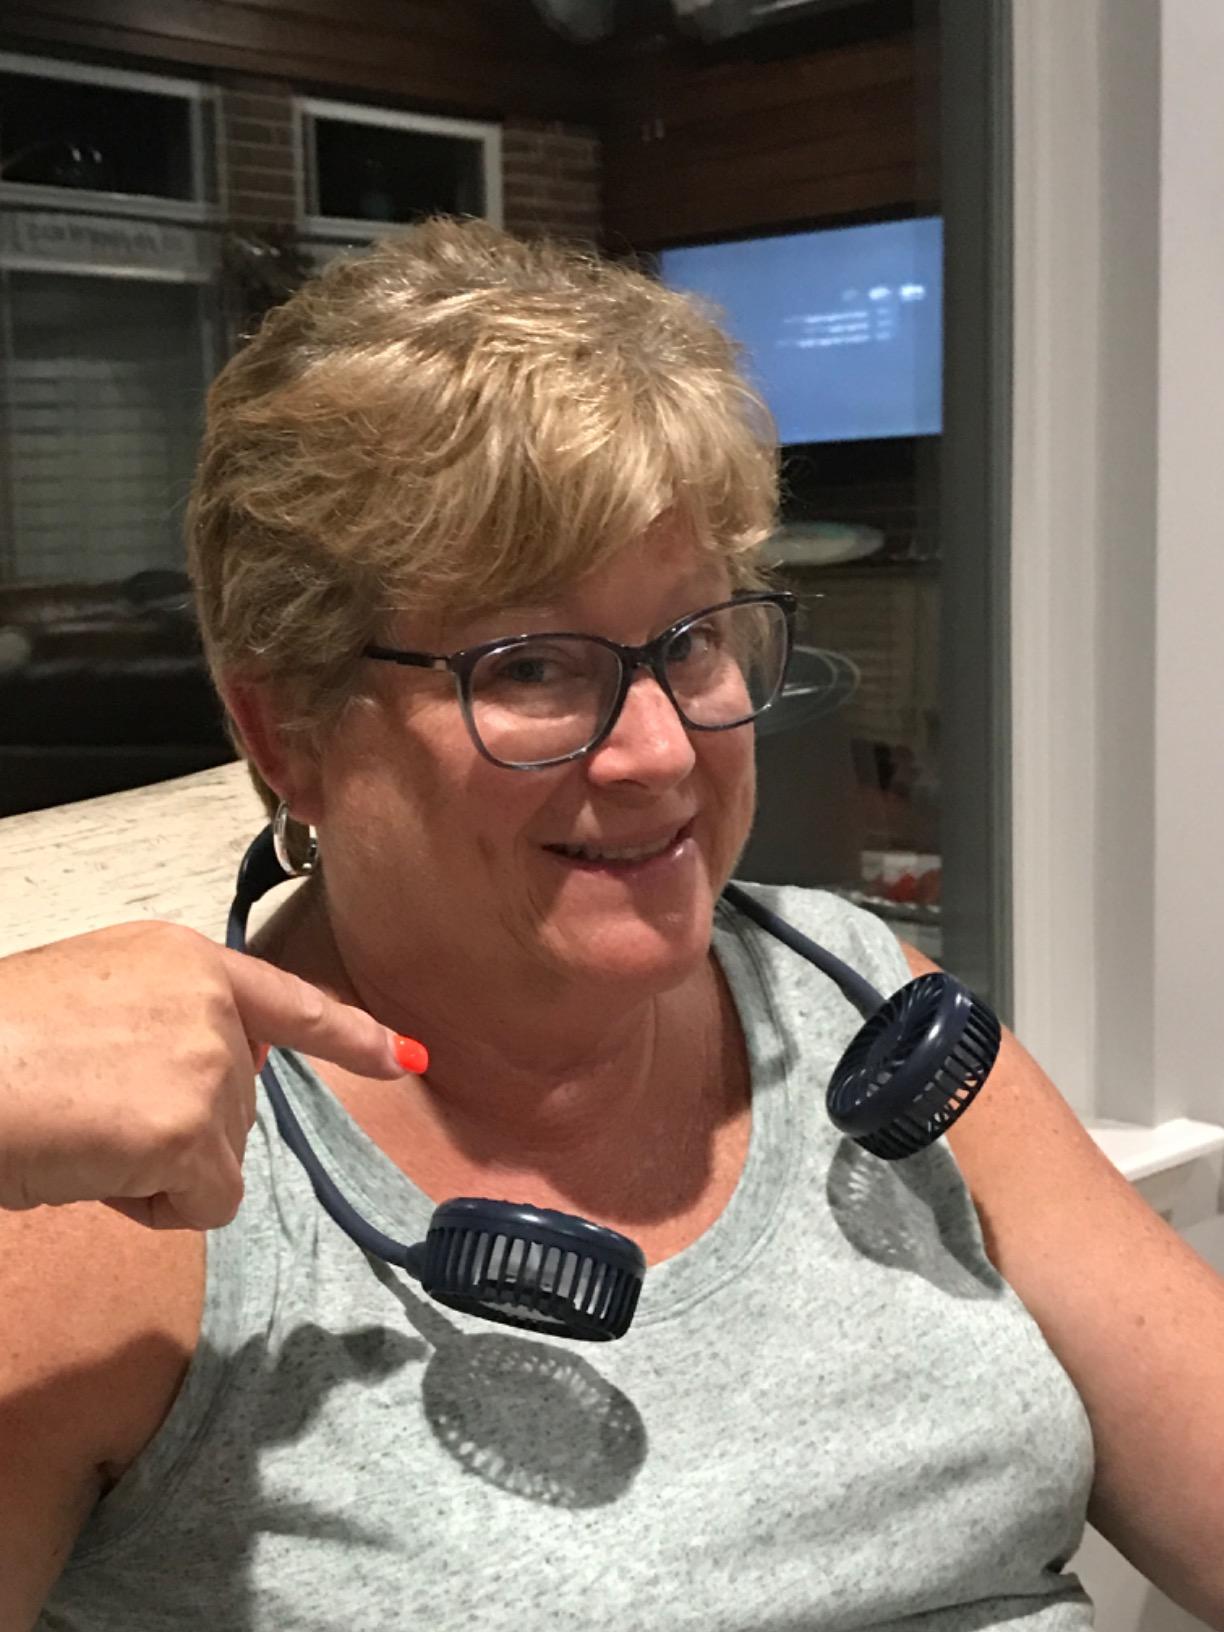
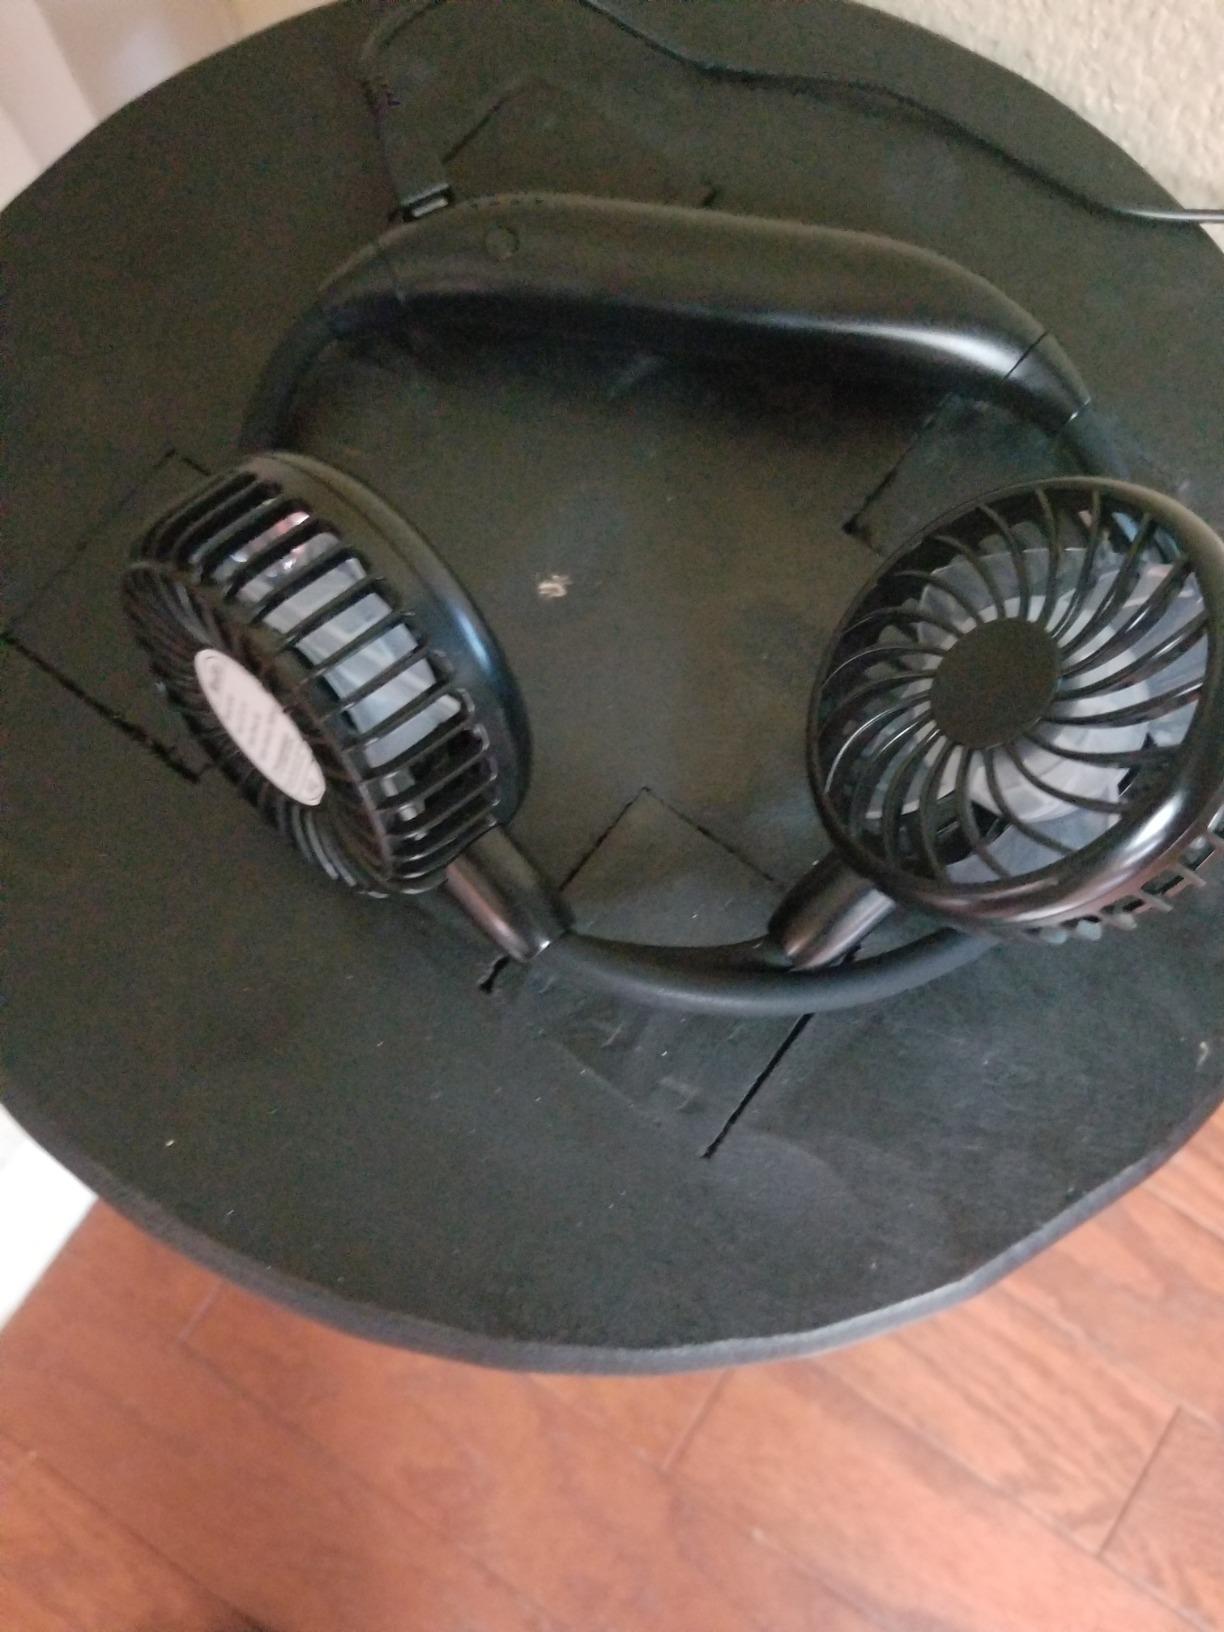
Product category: fan
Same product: no